Sultan Kigab

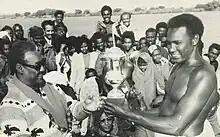
President Jaafar Nimeiry handing over the winner cup in 1974

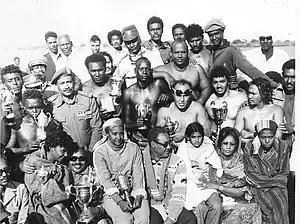
Sudan Independence Holidays race participants in 1978. In the middle first row is President Jaafar Nimeiry, Sara Gadalla Gubara is to his left, and Kigab is behind Sarah on the second row

In June 1974, he established and competed in the Jabal Awliya race, one of the world's longest races, which started from Jabal Awliya dam on the Blue Nile and ends at the TV Building in Omdurman. There, he came first, covering the distance in 13 hours, followed by Salim and Sara Gubara. In the Atbara race and 1974 Wad Madani to Um-Sunat race, where 30 swimmers participated, he came first. In the 1978 race from Wad Nemari to Dongola, held during the Independence holidays, he also came in first place. He participated in most of the national swims, Al-Alefon to Khartoum race, Mount Olya, Al-Hudaybah to Atbara, Al-Qamar to Abu Rouf, and the Unity Festival races.